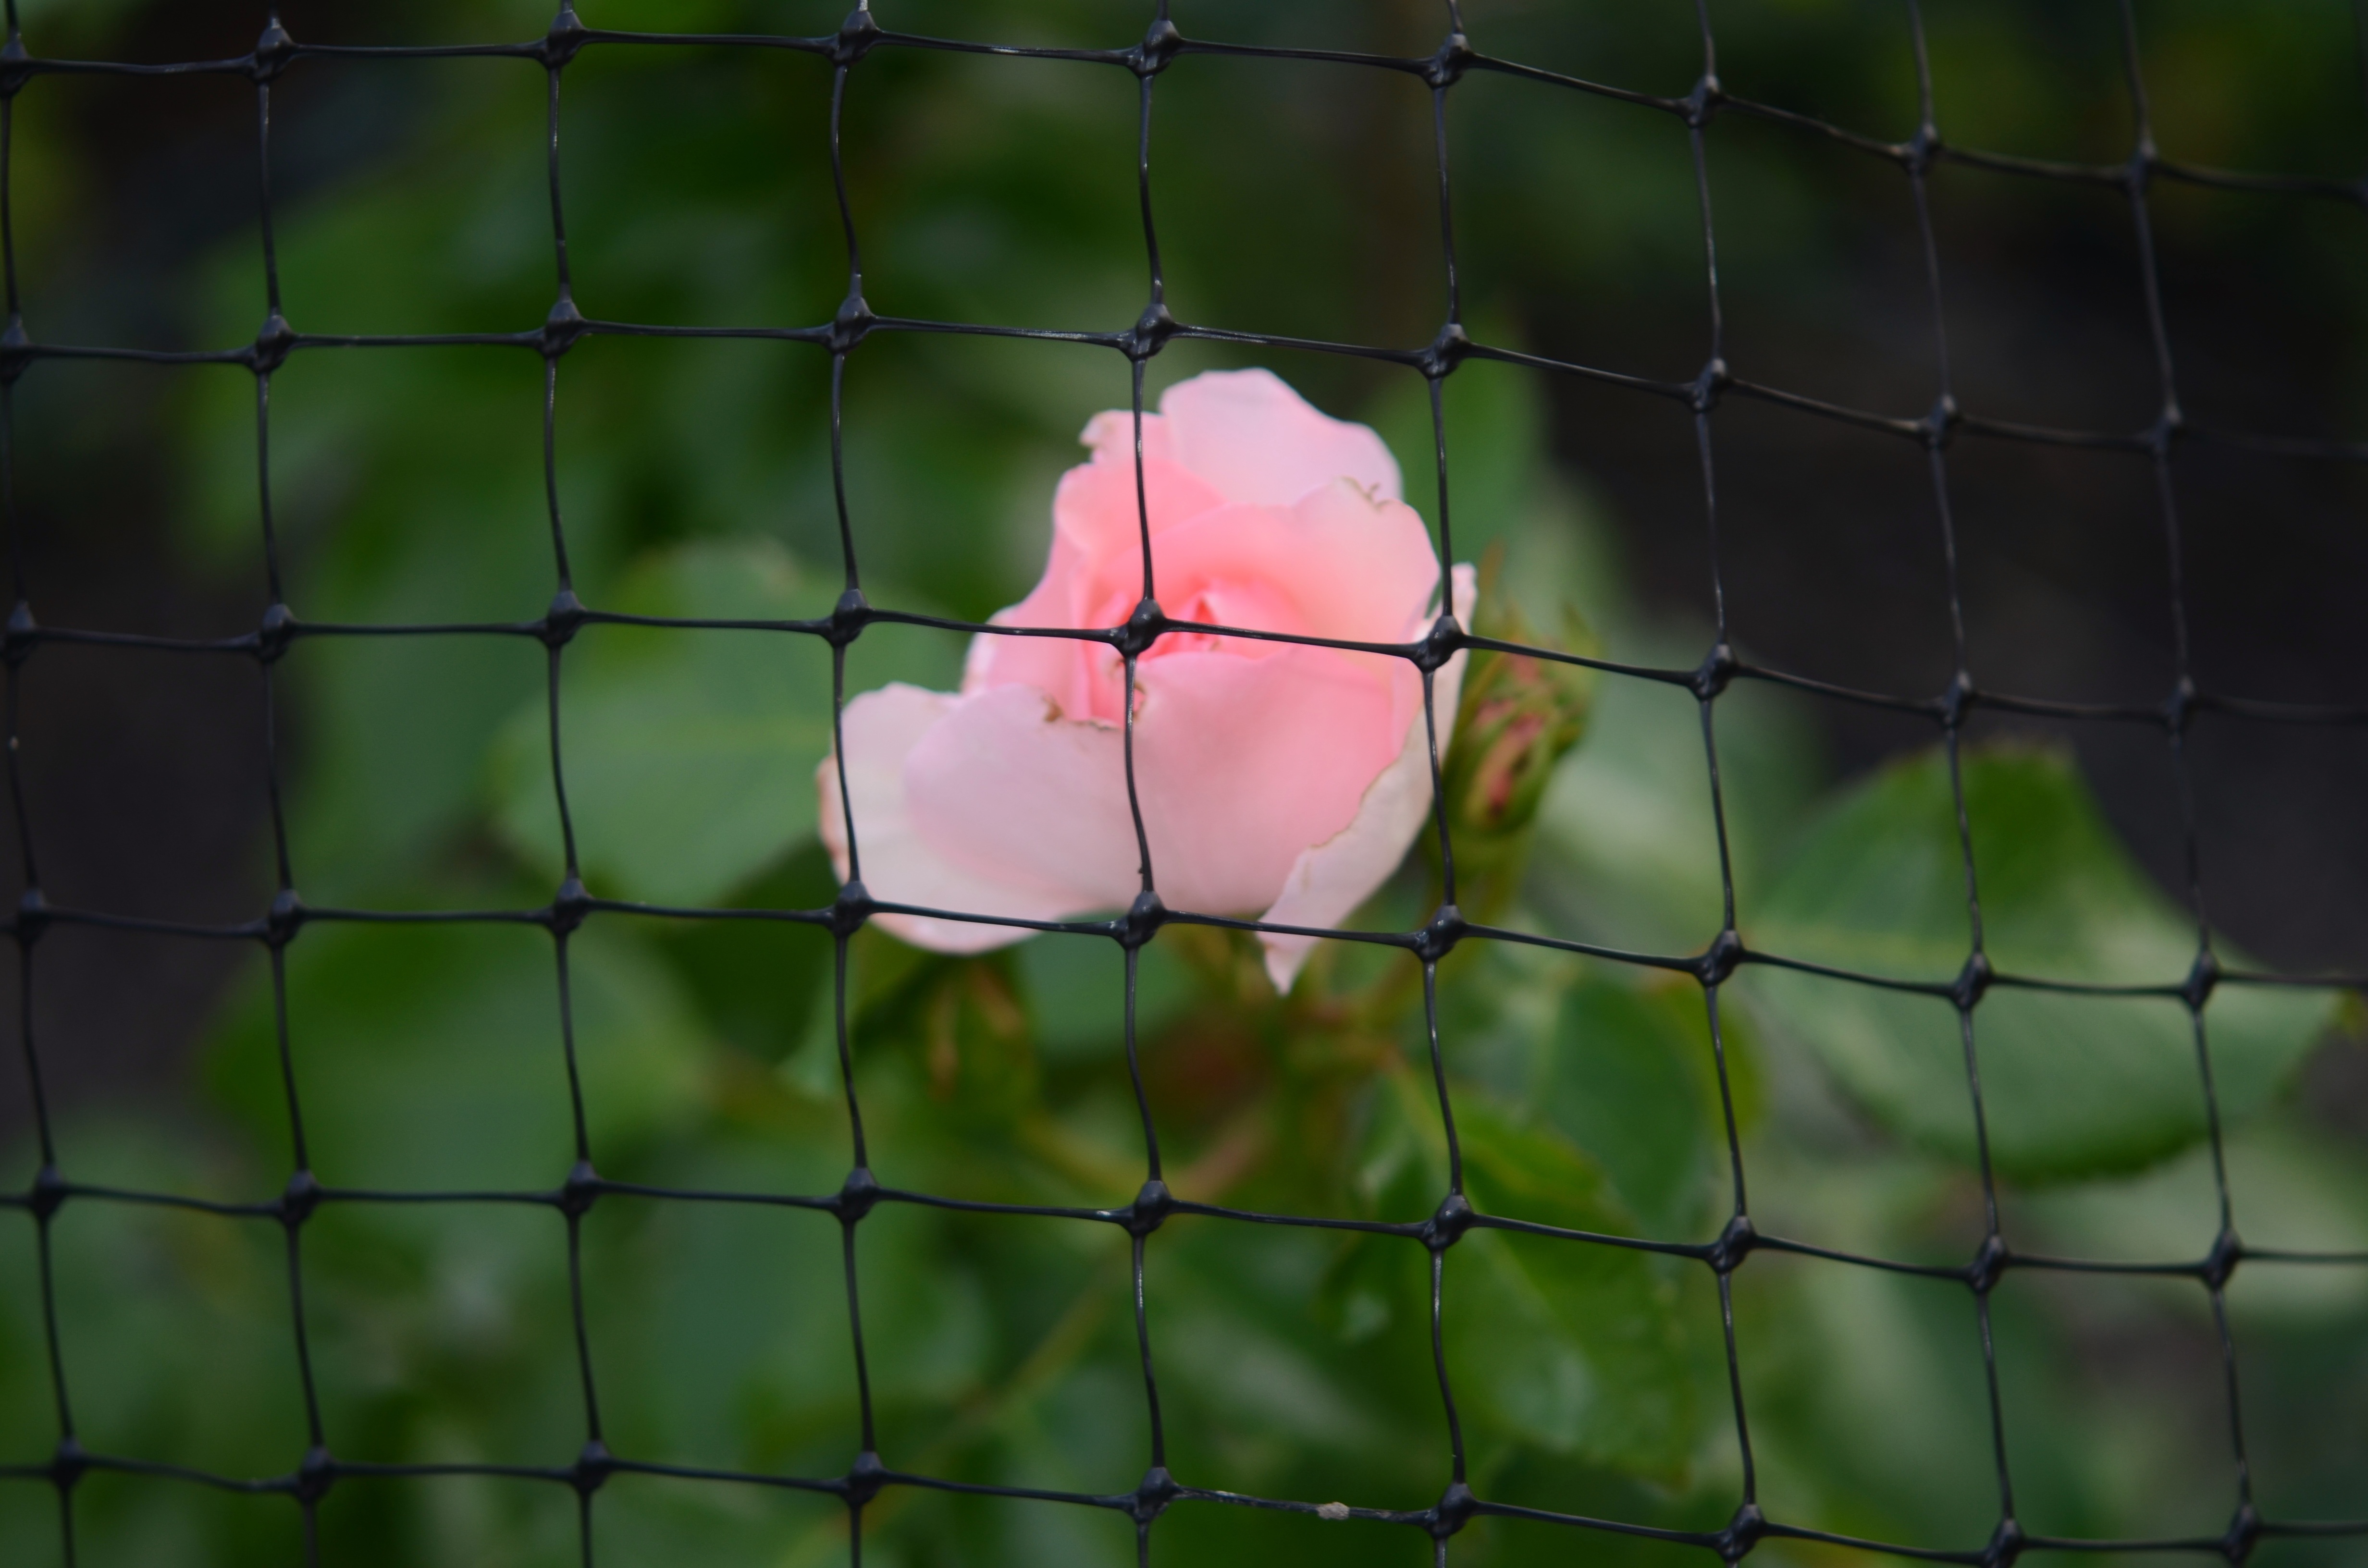
nature, fence, plant, leaf, flower, bloom, window, glass, summer, floral, rose, spring, green, color, colorful, garden, pink, circle, net, symmetry, ball, grid, shape, network